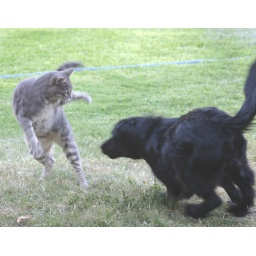
Honestly, my dog (Jazzy) and cat (Dusty) are playing in summer 2005.